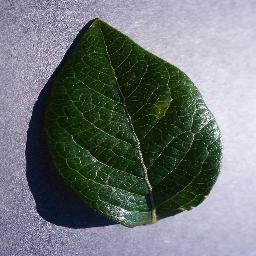
Label: Blueberry___healthy